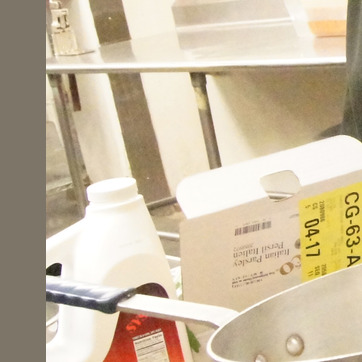
Material: paper